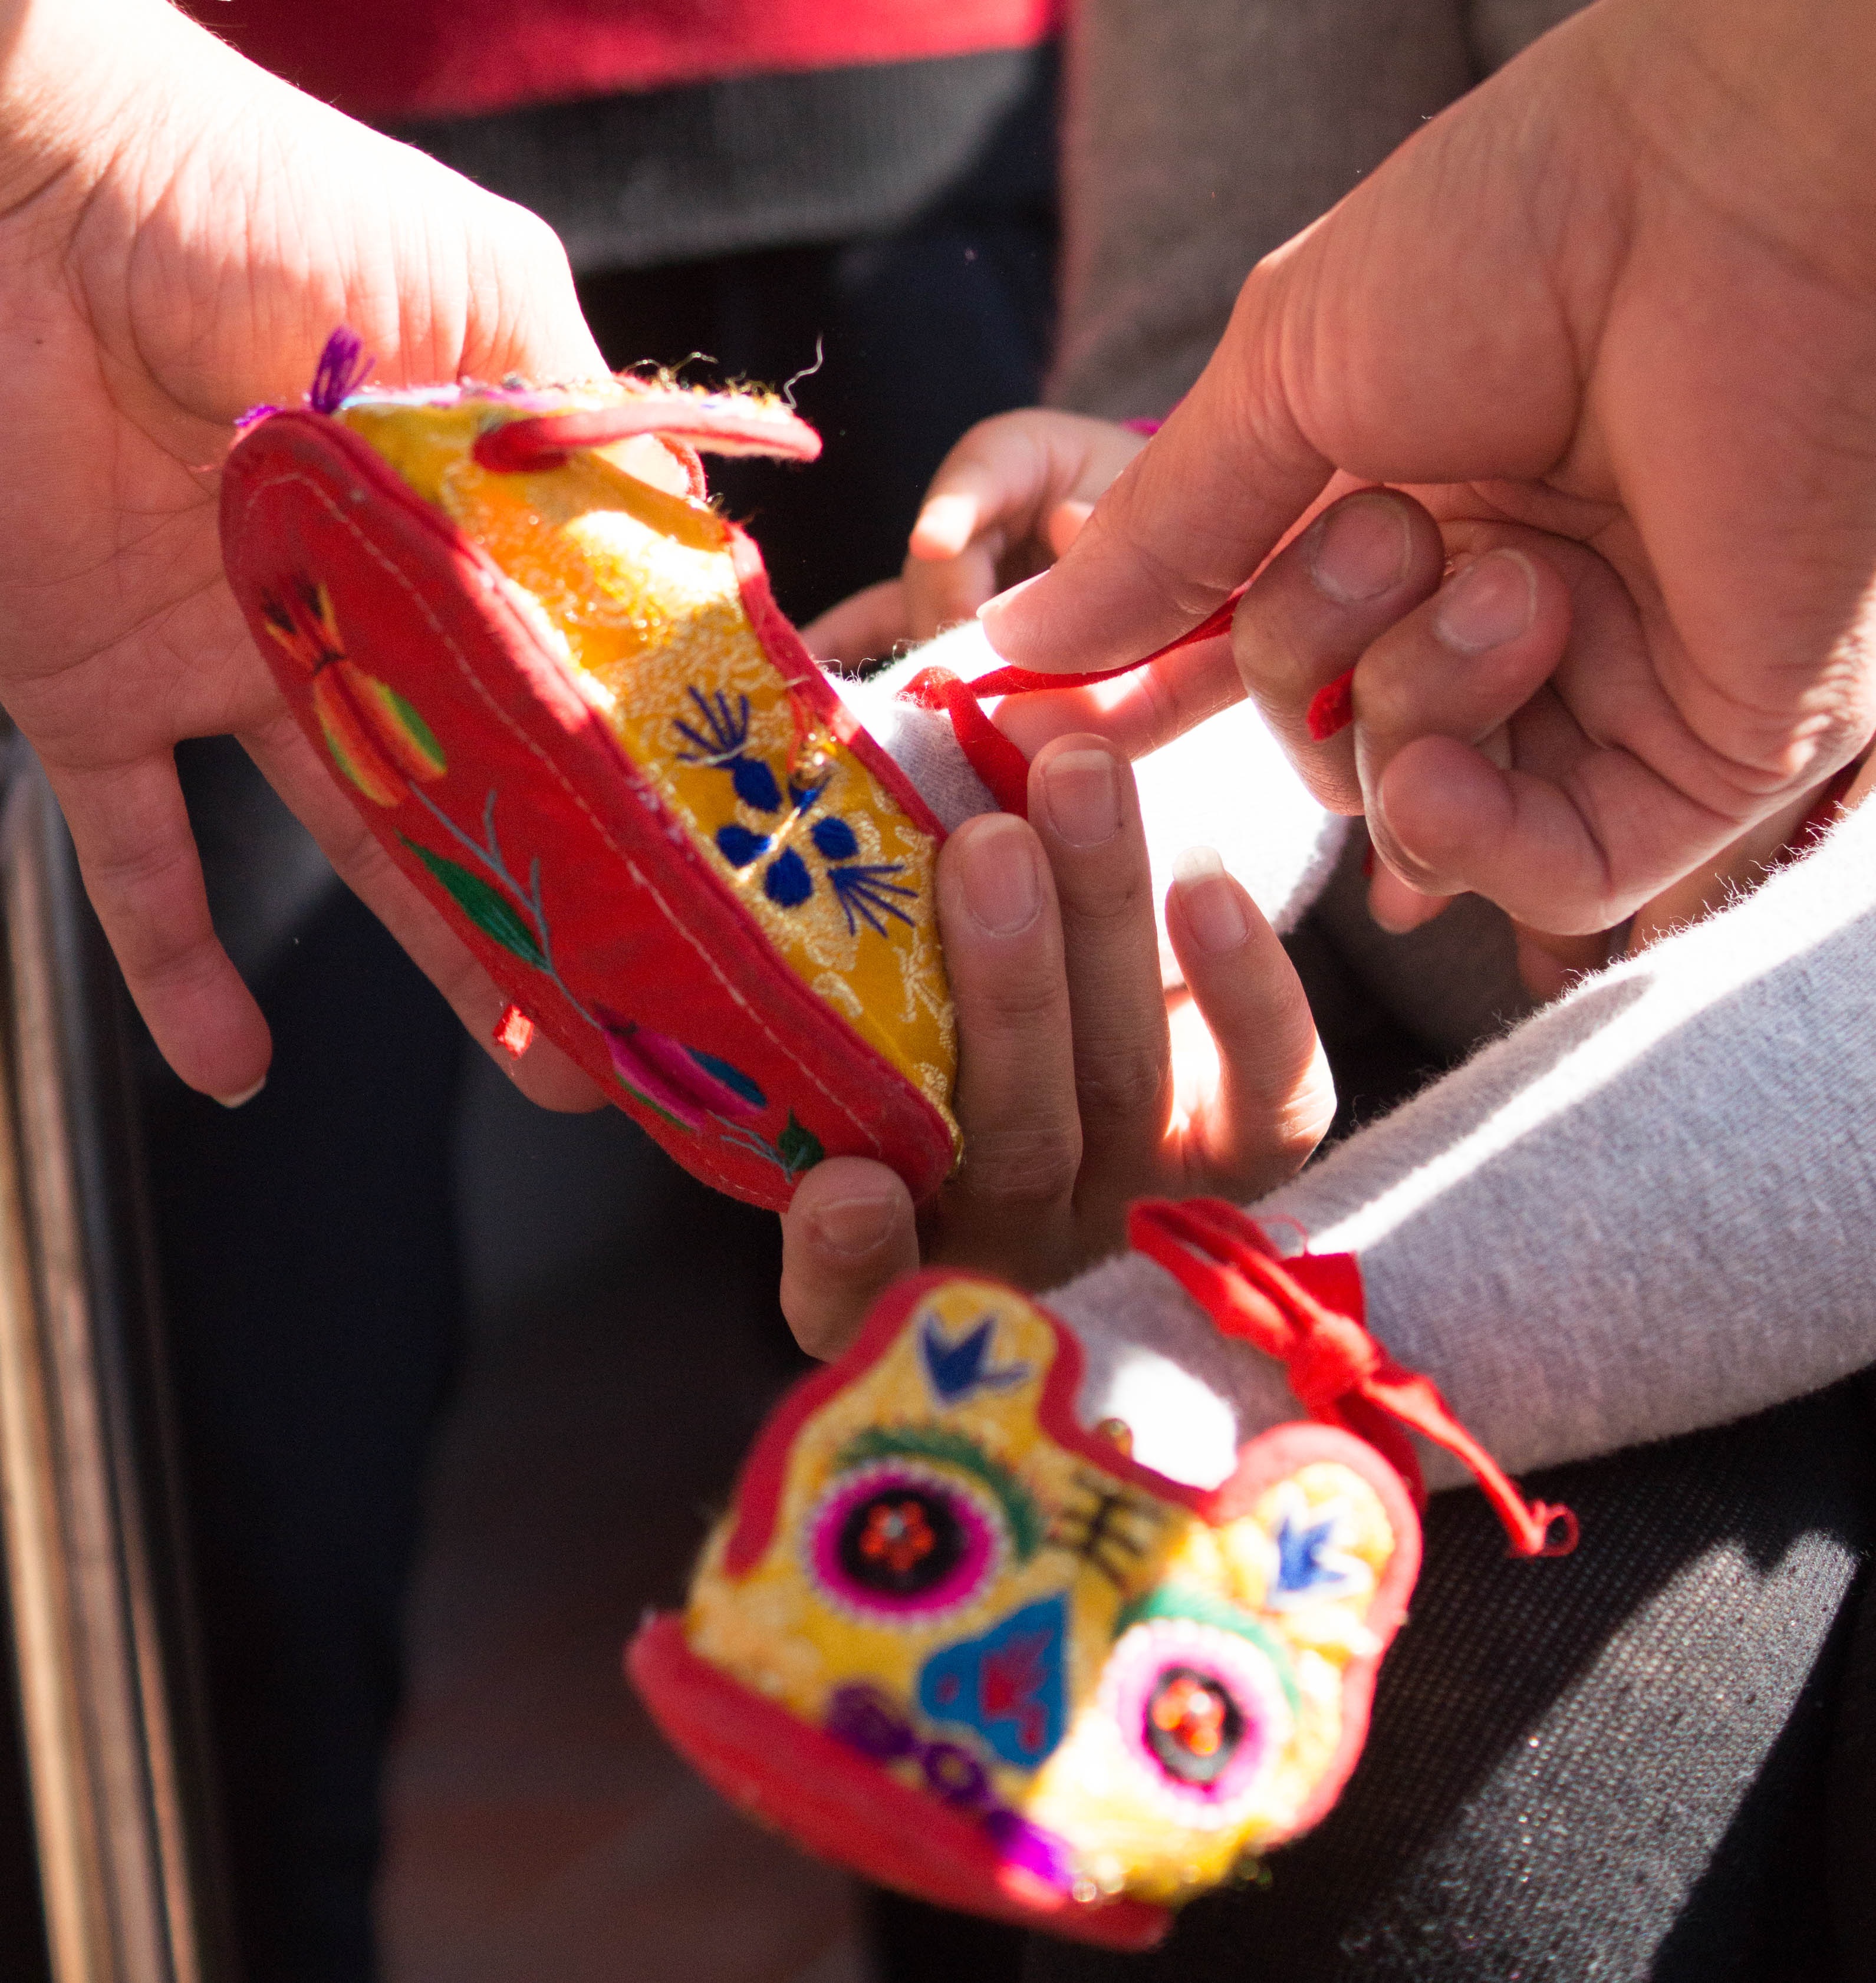
hand, shoe, food, craft, colorful, toy, kids, art, local, less, regional, grasping week, ancient rites